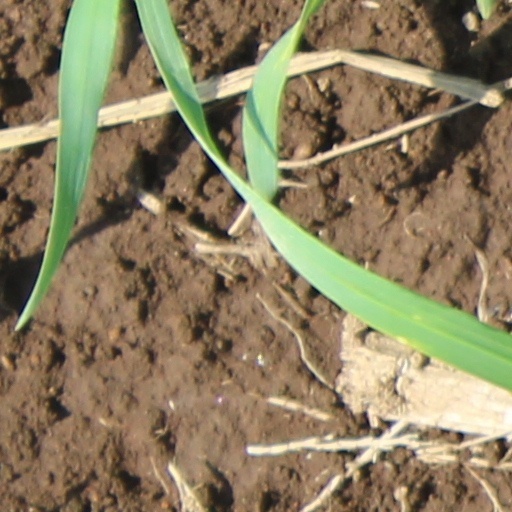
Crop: wheat